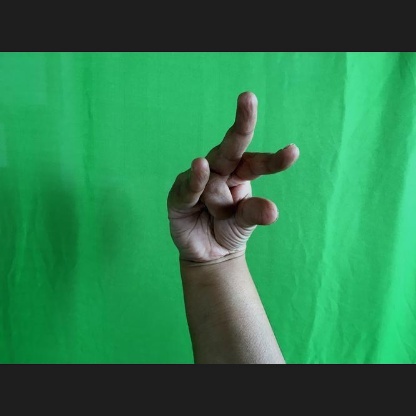
Mudra: Kangulam